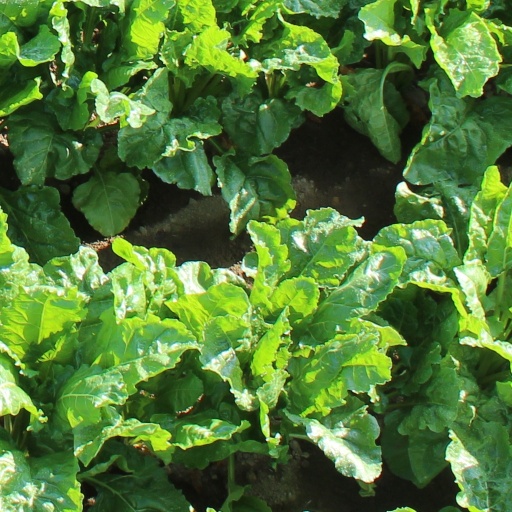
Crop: sugar beet